Sirimavo Bandaranaike

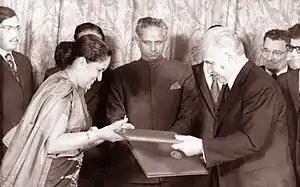
Bandaranaike with Soviet Union Prime Minister Alexei Kosygin, Senior Advisor (Foreign Affairs) to the Prime Minister Tissa Wijeyeratne and Anura Bandaranaike

In an attempt to balance east–west interests and maintain neutrality, Bandaranaike strengthened the country's relationship with China, while eliminating ties with Israel. She worked to maintain good relationships with both India and Russia, while keeping ties to British interests through the export of tea and supporting links with the World Bank. Condemning South Africa's apartheid policy, Bandaranaike appointed ambassadors to and sought relationships with other African nations. In 1961, she attended both the Commonwealth Prime Ministers' Conference in London and the 1st Summit of the Non-Aligned Movement in Belgrade, SFR Yugoslavia making Sri Lanka one of the founding members of the Non-Aligned Movement.